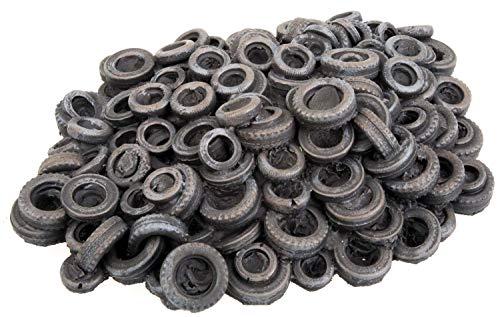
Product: Tire Scrap pile
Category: Toys & Games | Hobbies | Trains & Accessories | Accessories | Scenery
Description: Perfect for junkyard and scrap processor scenes.
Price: $14.98
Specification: ProductDimensions:5.5x7x1inches|ItemWeight:0.8ounces|ShippingWeight:0.8ounces(Viewshippingratesandpolicies)|DomesticShipping:ItemcanbeshippedwithinU.S.|InternationalShipping:ThisitemcanbeshippedtoselectcountriesoutsideoftheU.S.LearnMore|ASIN:B013ITZCB6|Itemmodelnumber:949-3004|Manufacturerrecommendedage:14yearsandup